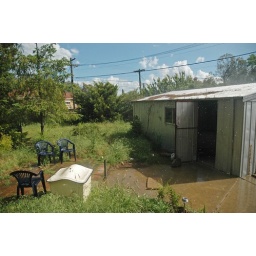
Even though the sky is blue, there was a rainy cloud just above my house